John Edmunds (English academic)

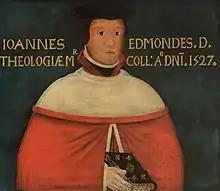
John Edmunds

John Edmunds (died 1544) was master of Peterhouse, Cambridge.